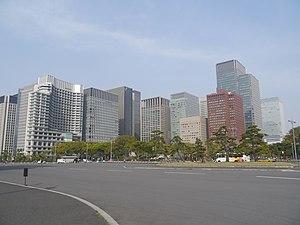
Chiyoda est un des 23 arrondissements spéciaux de Tokyo, créés le 15 mars 1947 pour réorganiser l'ancienne municipalité dissoute. L'arrondissement est parfois surnommée premier arrondissement de Tokyo par certains Japonais. L'arrondissement se situe dans l'hypercentre de Tokyo, autour du palais impérial, il renferme la plupart des hauts lieux de la politique japonaise : le Parlement, la résidence du Premier ministre, la cour suprême, ainsi que de nombreux ministères et bâtiments administratifs. Le sanctuaire de Yasukuni destiné à rendre hommage à quiconque « ayant donné sa vie au nom de l'empereur du Japon » se trouve également sur son territoire. Par ailleurs, il comprend de nombreux sièges sociaux et de banques. Il y a également du côté ouest du palais des quartiers résidentiels de prestige, notamment Bancho, Kudanminami, Kudankita ou bien Kojimachi. De nombreux hôtels de luxe sont sur l'arrondissement : l'Hôtel impérial, The Peninsula Tokyo, Hoshinoya Tokyo, Shangri-la Tokyo, Tokyo Station Hotel, Palace Hotel, Four Seasons Hotel Tokyo.